Atomic orbital

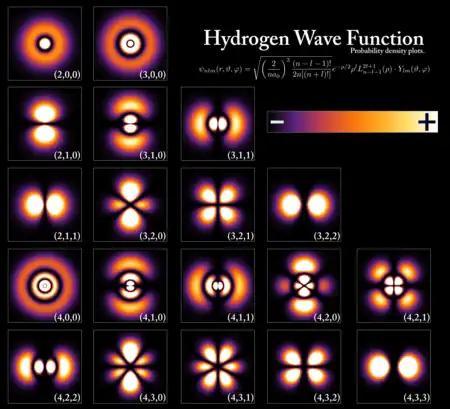
Cross-sections of atomic orbitals of the electron in a hydrogen atom at different energy levels. The probability of finding the electron is given by the color, as shown in the key at upper right.

With the development of quantum mechanics and experimental findings (such as the two slit diffraction of electrons), it was found that the electrons orbiting a nucleus could not be fully described as particles, but needed to be explained by wave–particle duality. In this sense, electrons have the following properties: